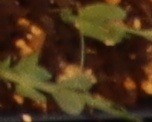
Label: Field Pea